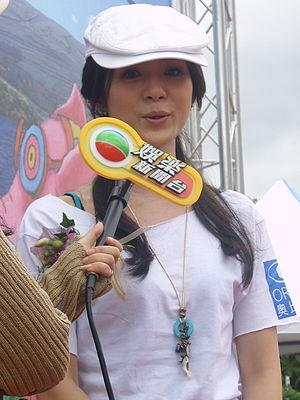
Charlie Yeung, née le 23 mai 1974 à Taipei, est une actrice de Hong Kong.